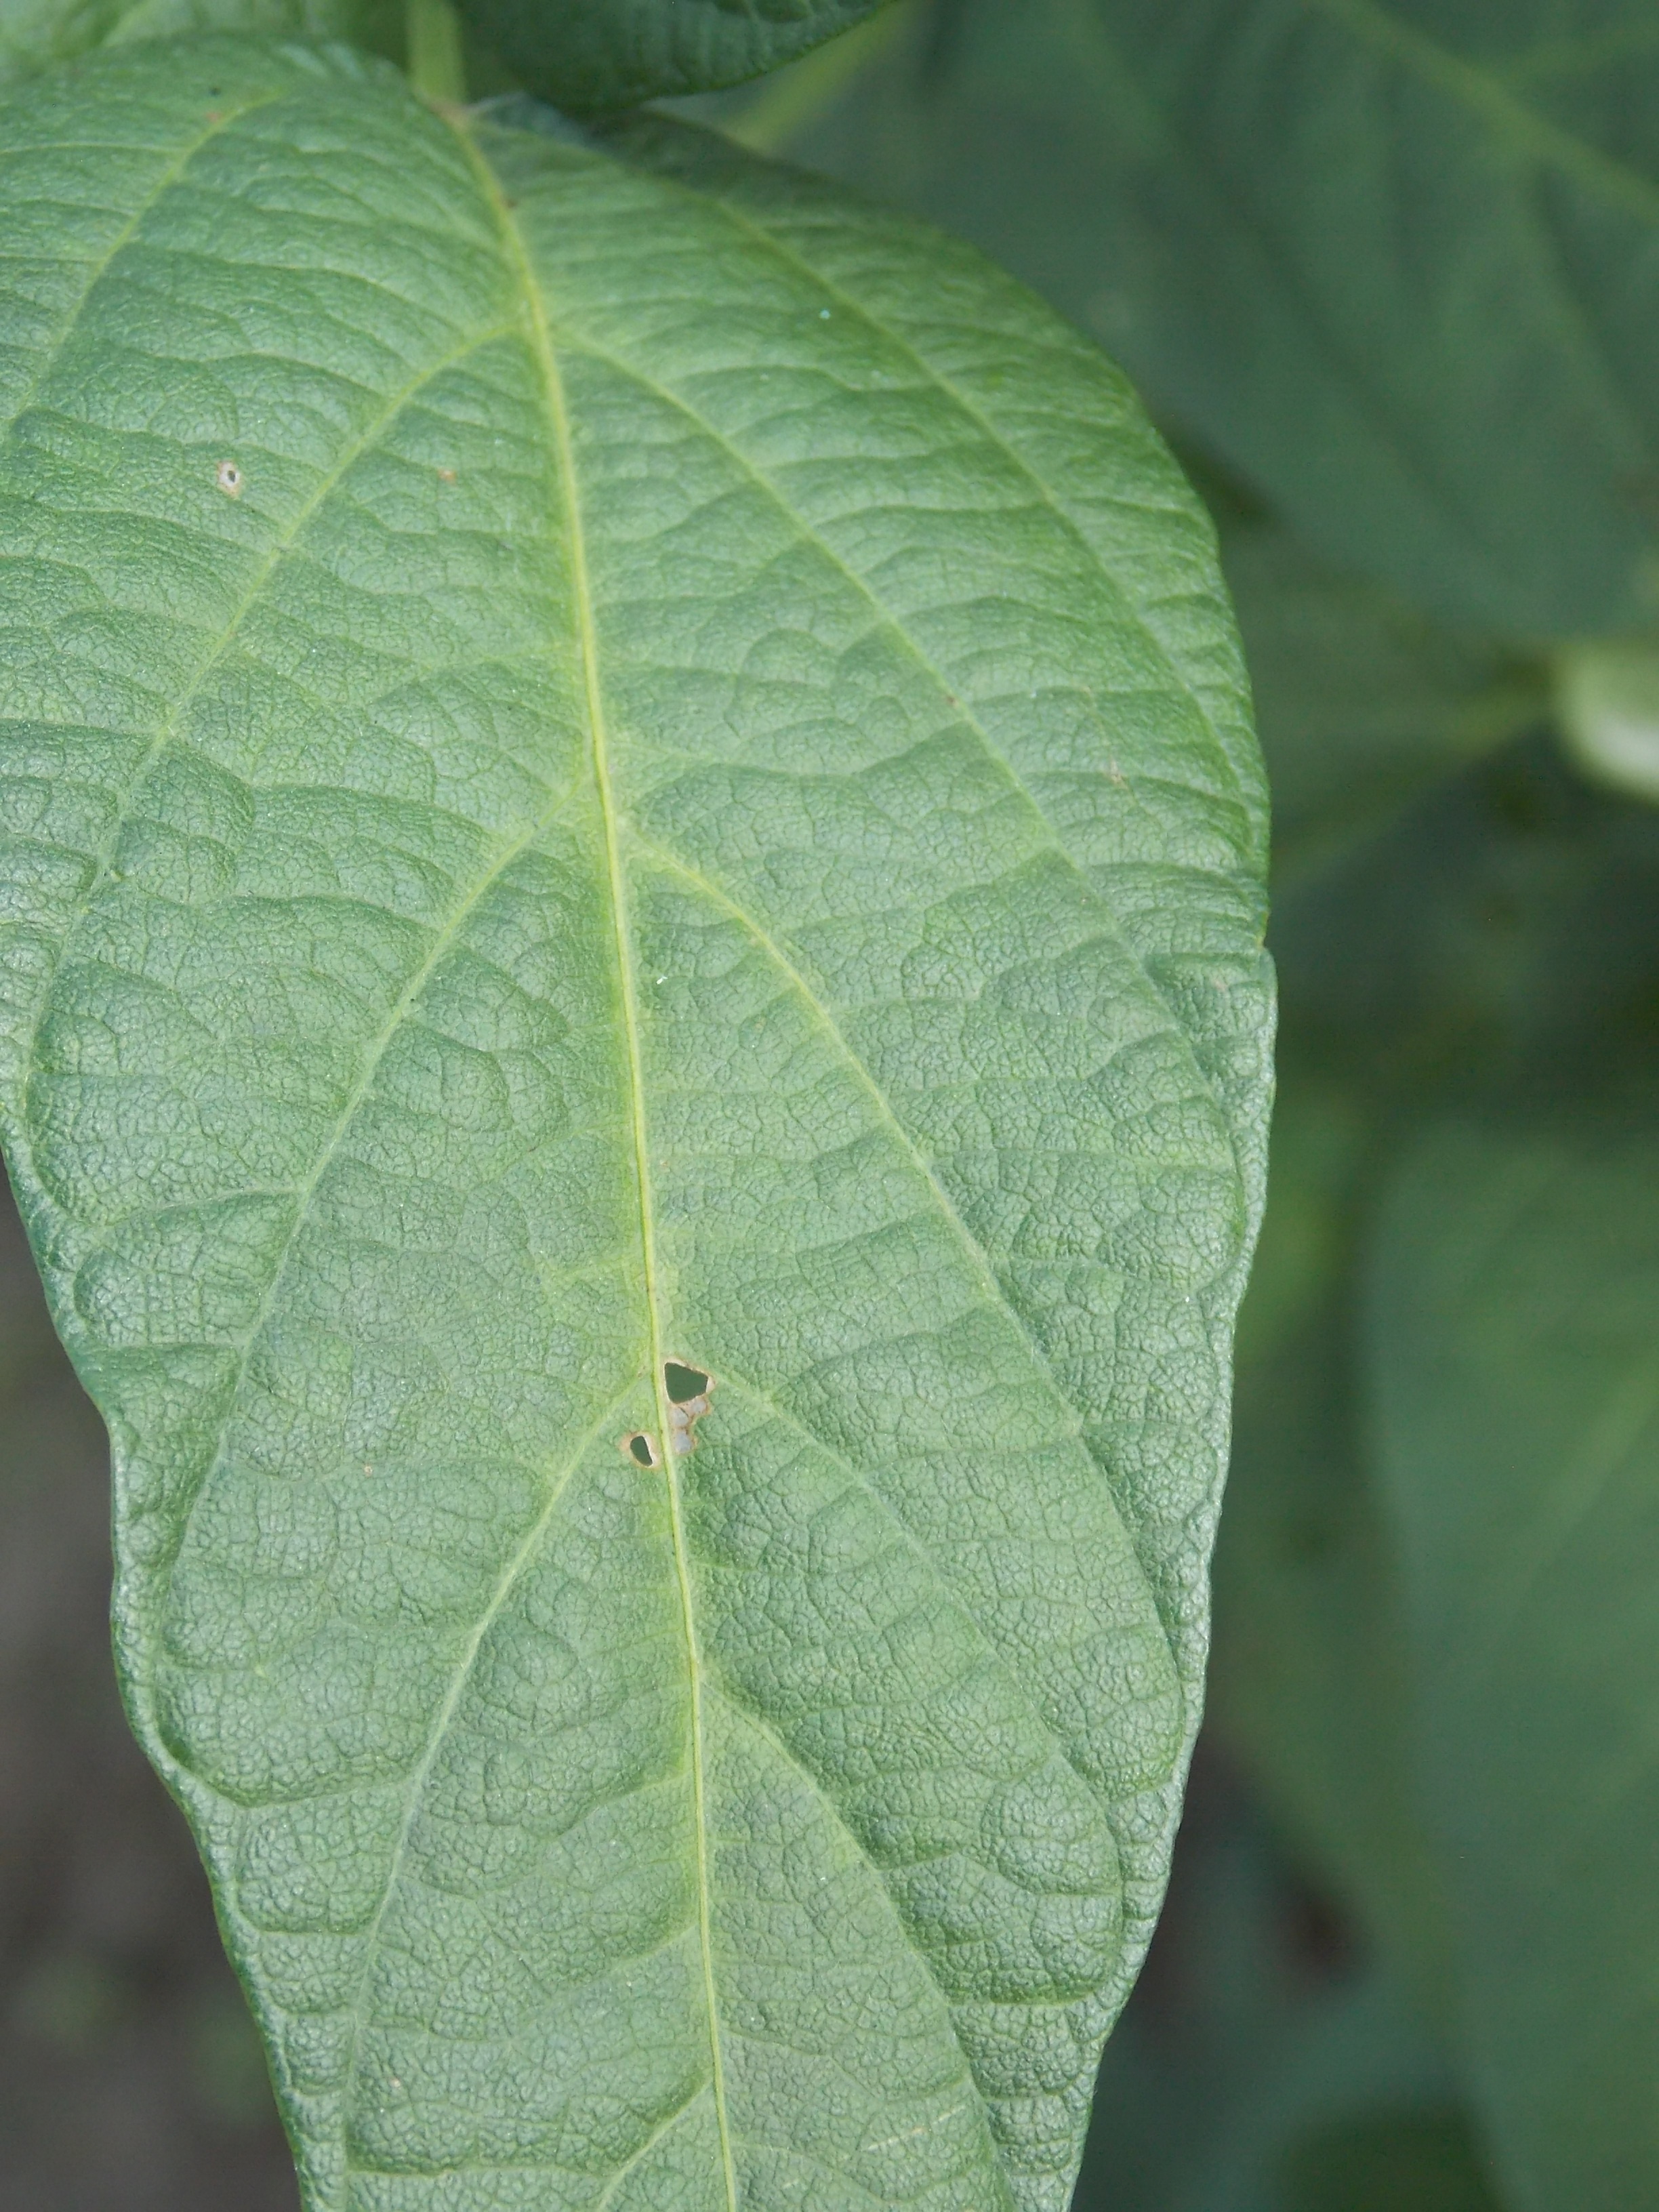
Label: Healthy